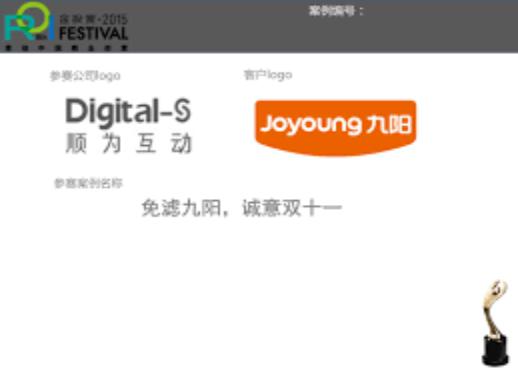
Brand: joyoung
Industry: Necessities